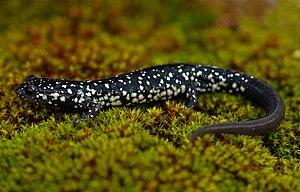
Plethodon albagula
Plethodon albagula est une espèce d'urodèles de la famille des Plethodontidae.